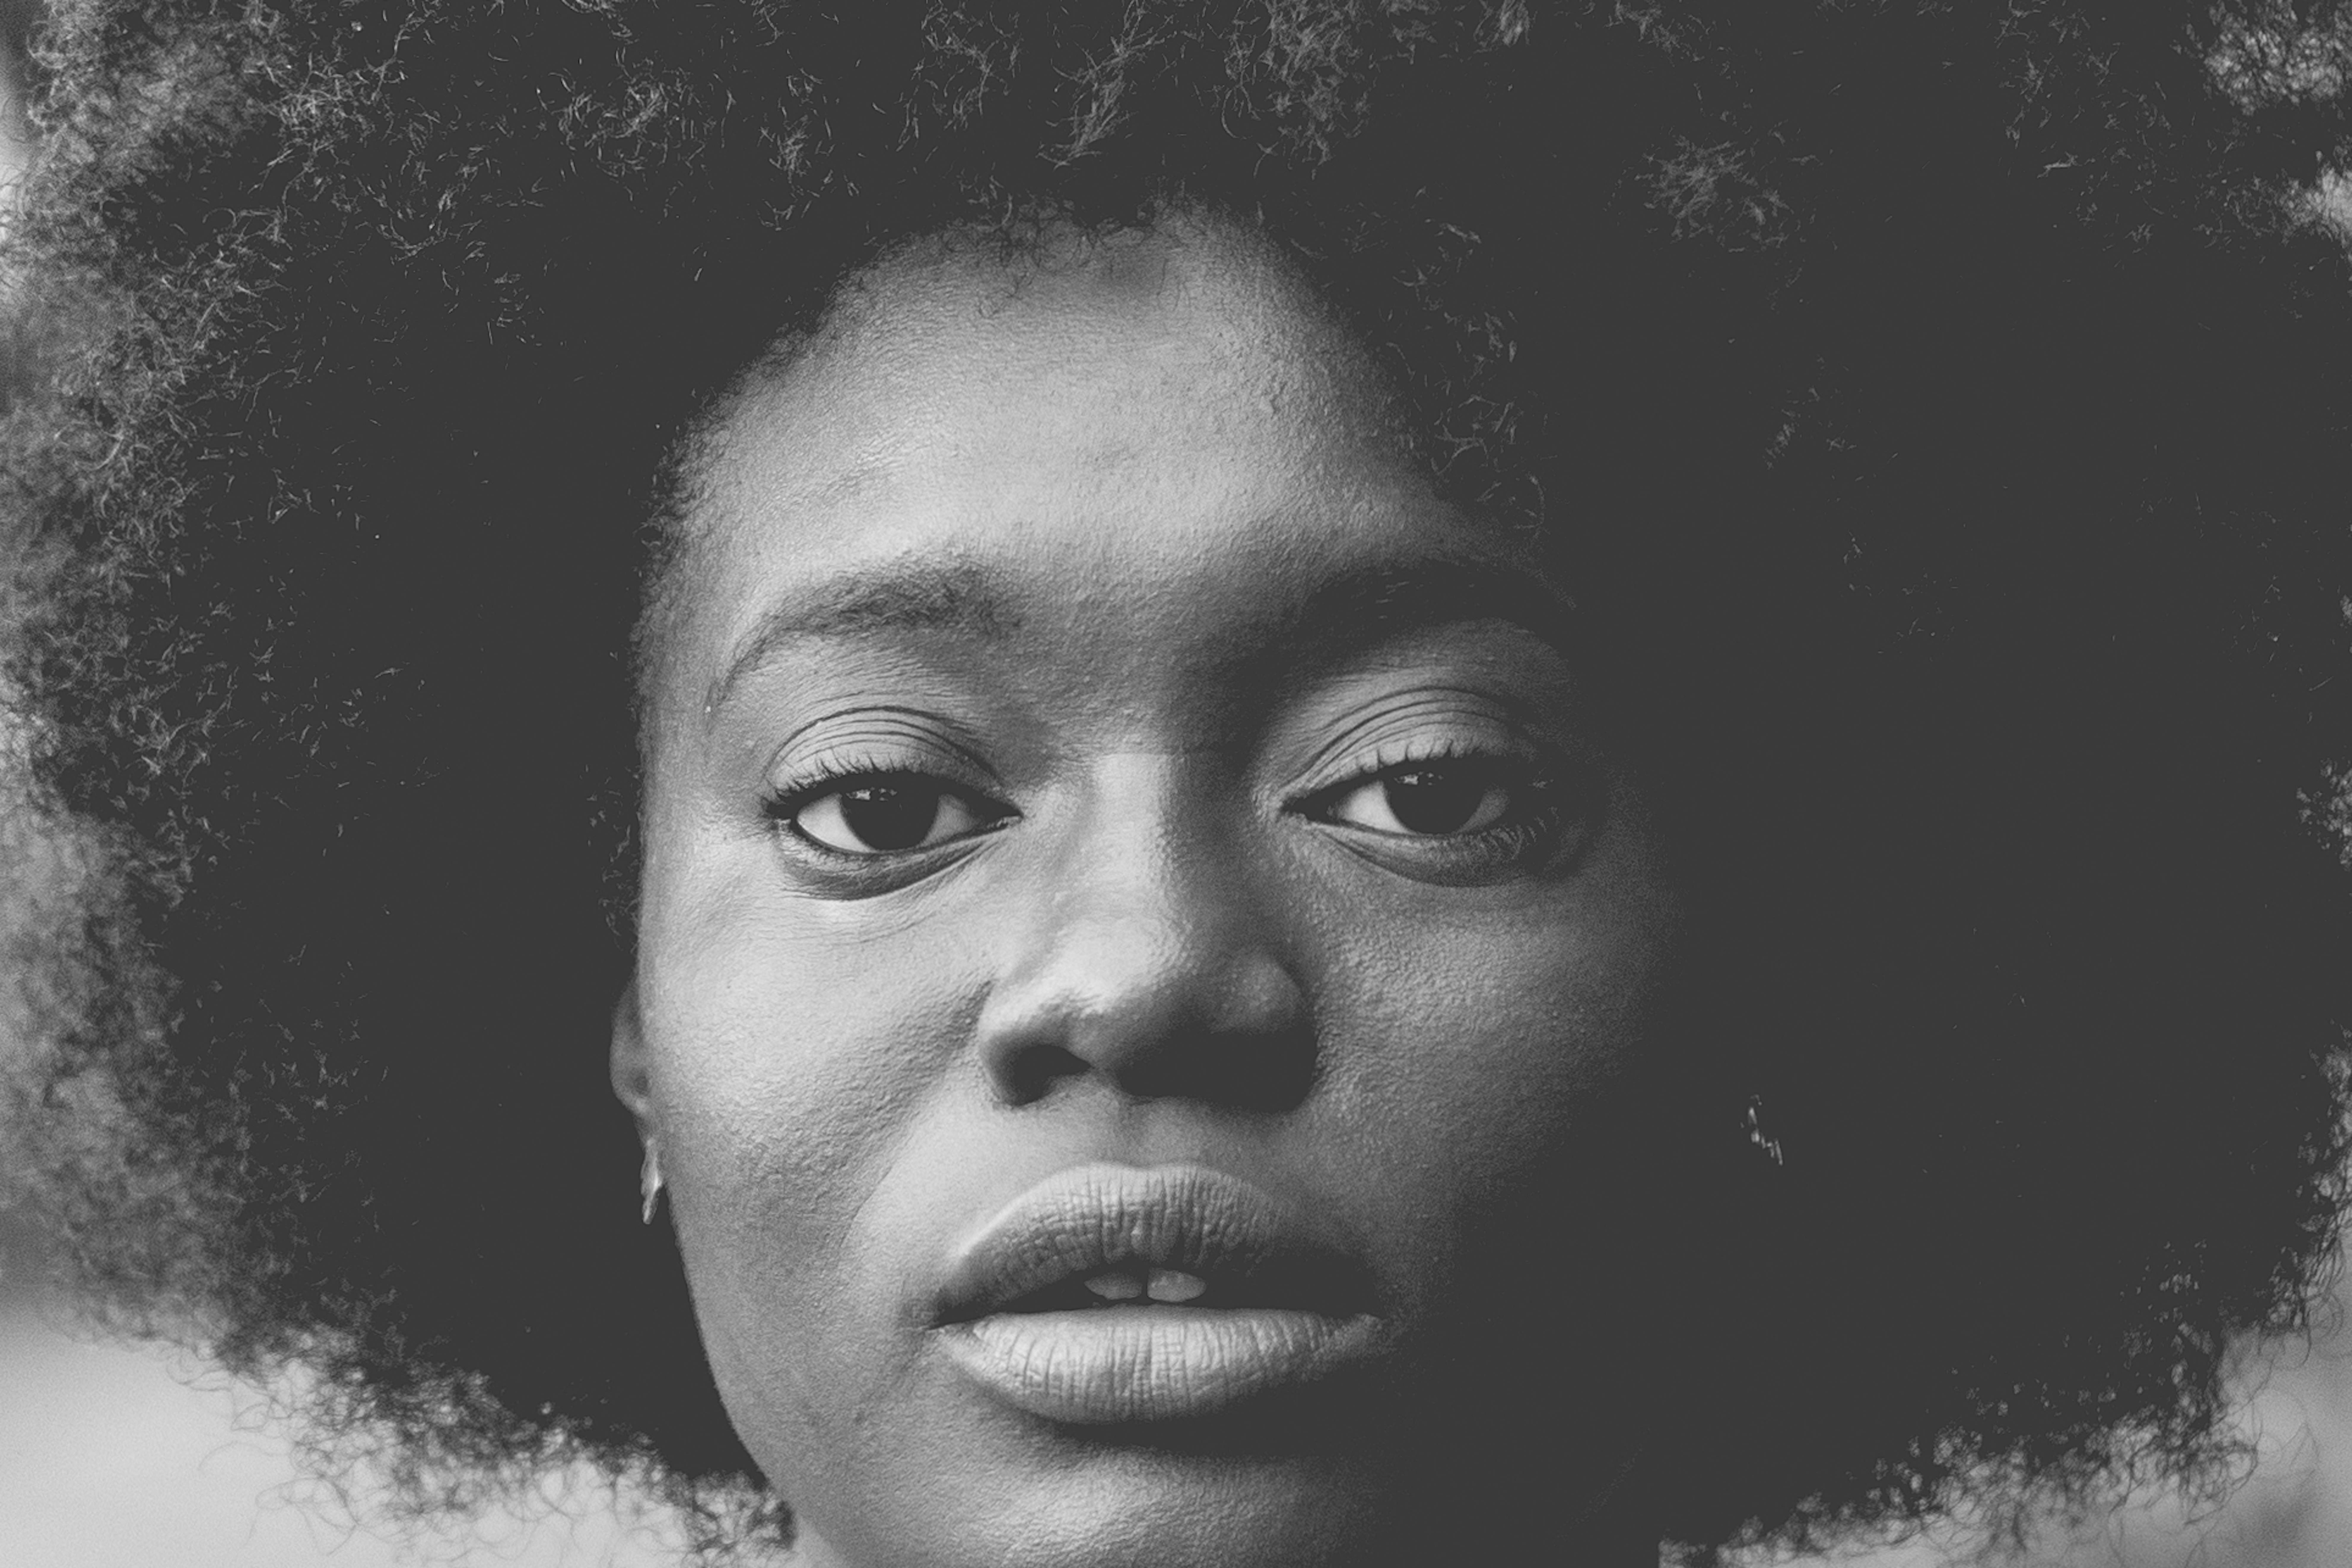
black and white, white, photography, portrait, black, monochrome, close up, face, nose, eye, head, photograph, beauty, emotion, monochrome photography, portrait photography